Shades of green

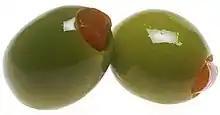
Green olives

As a color word in the English language, it appears in late Middle English. Shaded toward brown, it becomes olive drab.